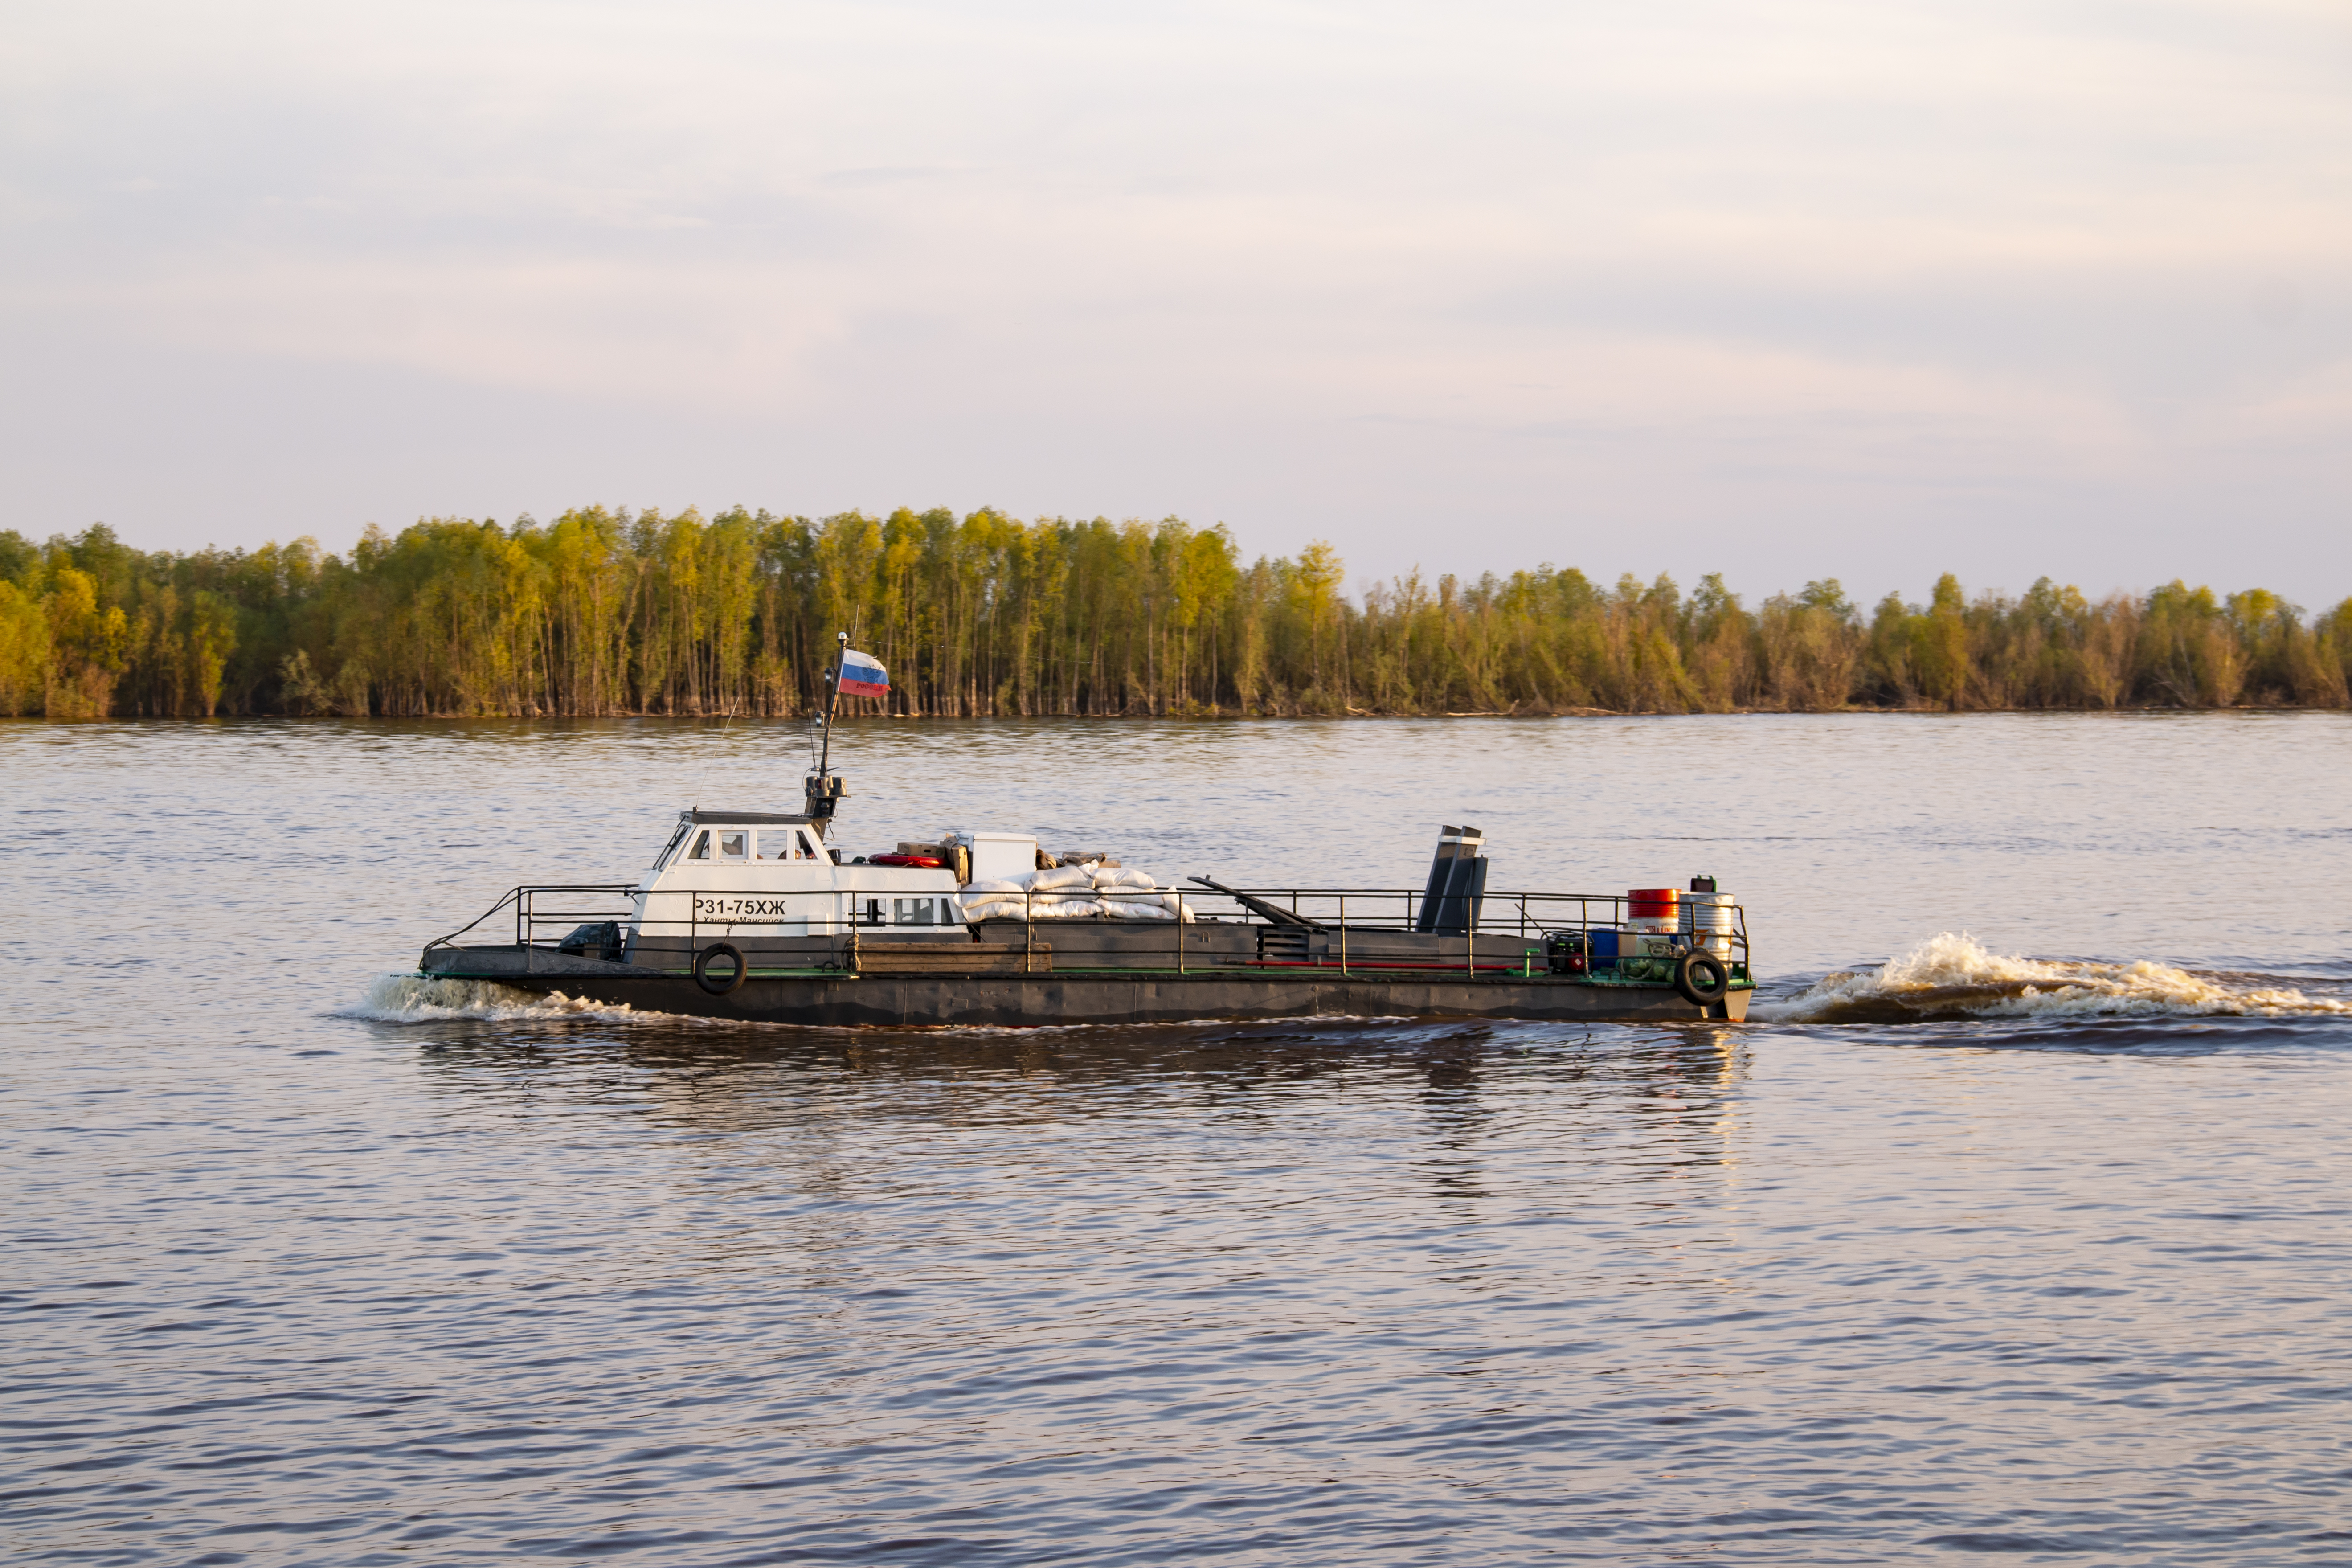
ship, river, swimming, water transportation, vehicle, water, boat, watercraft, lake, tree, waterway, bank, tugboat, boating, loch, motor ship, inlet, channel, vacation, ferry